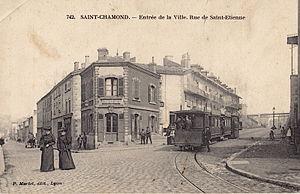
Carte postale ancienne éditée par Martel à Lyon, n°742
Saint-Chamond est une commune française située dans le département de la Loire en région Auvergne-Rhône-Alpes.